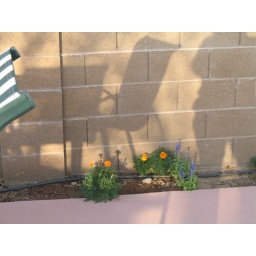
Kate's flowers are blooming and we water them whenever we get over there.